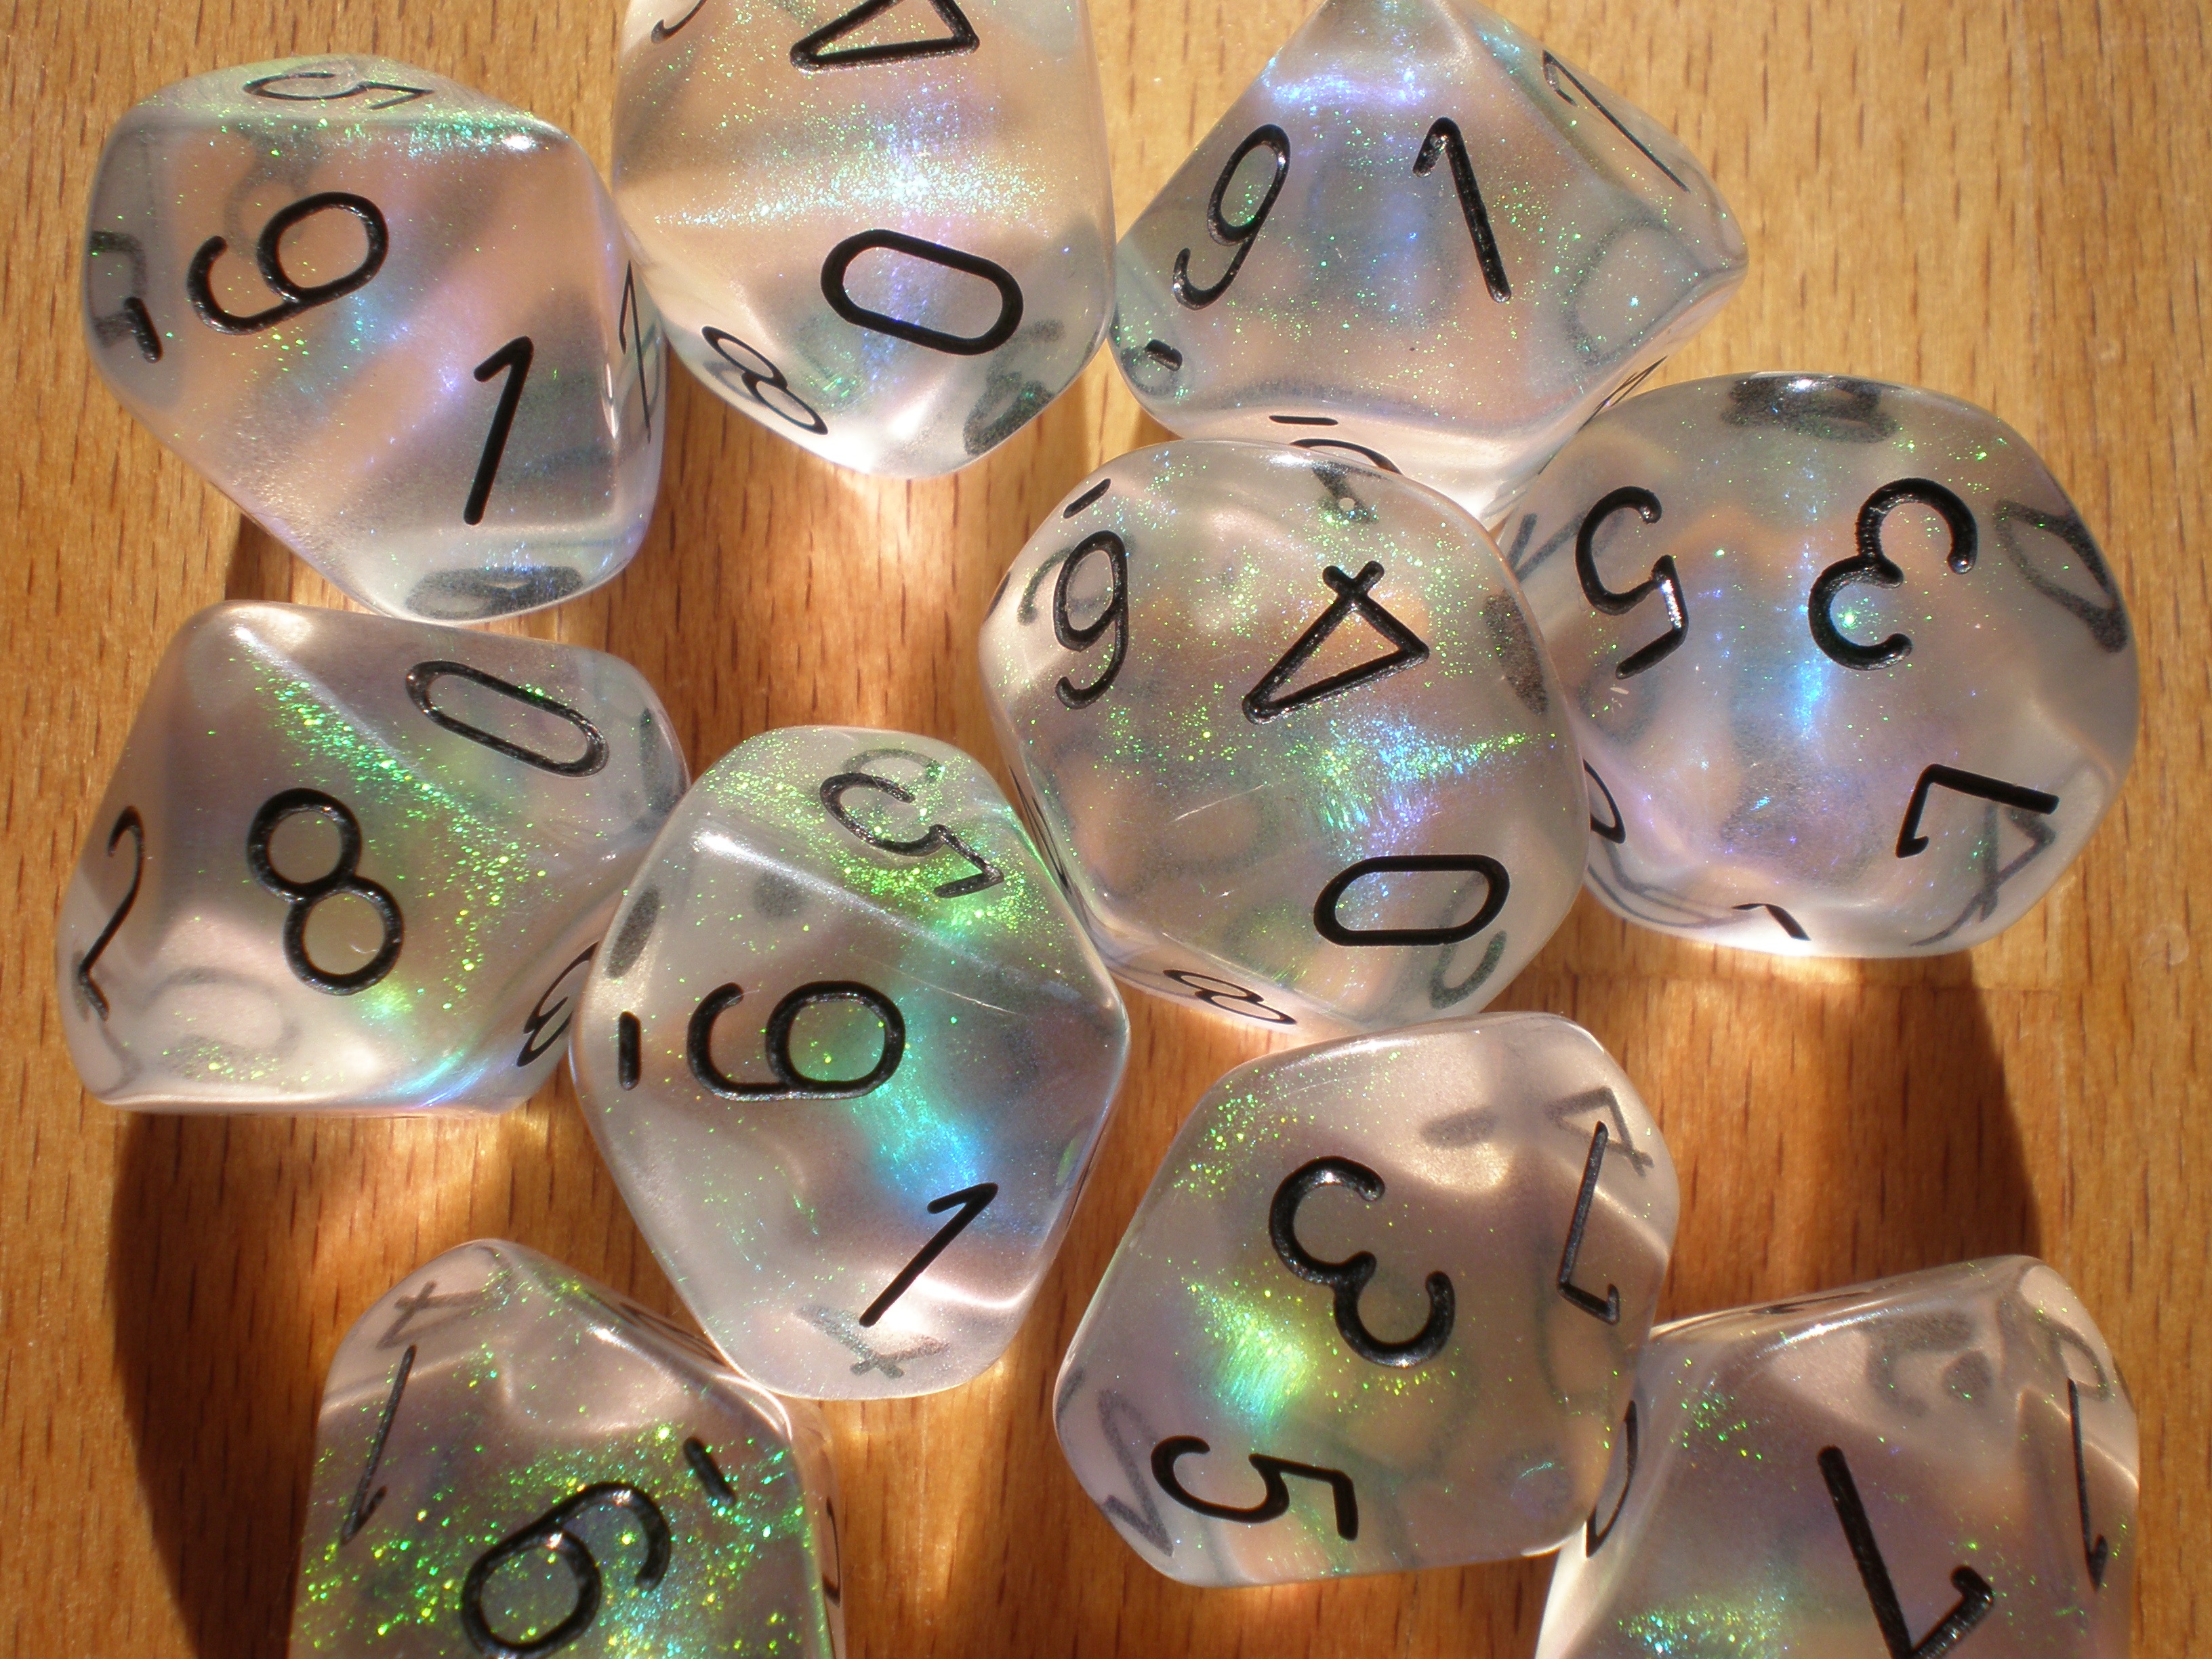
play, food, green, bead, close, dessert, nail, toy, glitter, lichtspiel, icing, litter, cube, organ, borealis, pay, role playing game, game cube, number cube, ten cube, decahedron